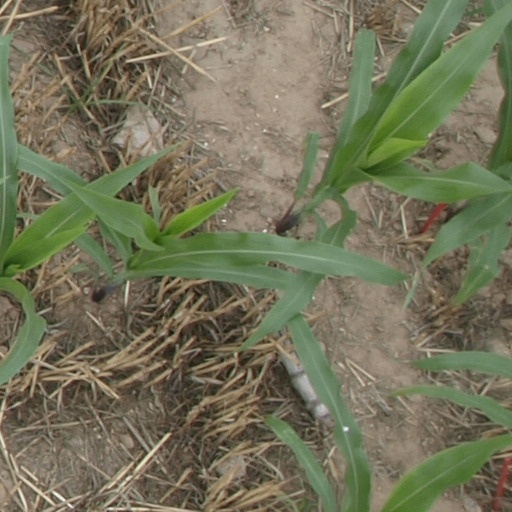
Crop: maize; corn